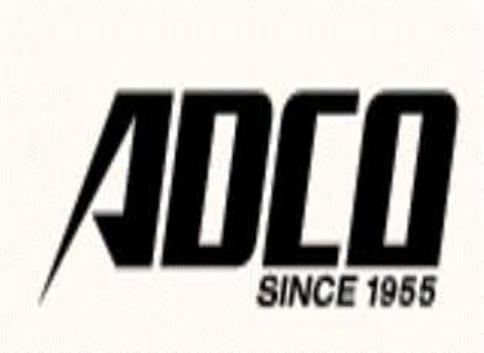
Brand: ADCO
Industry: Necessities